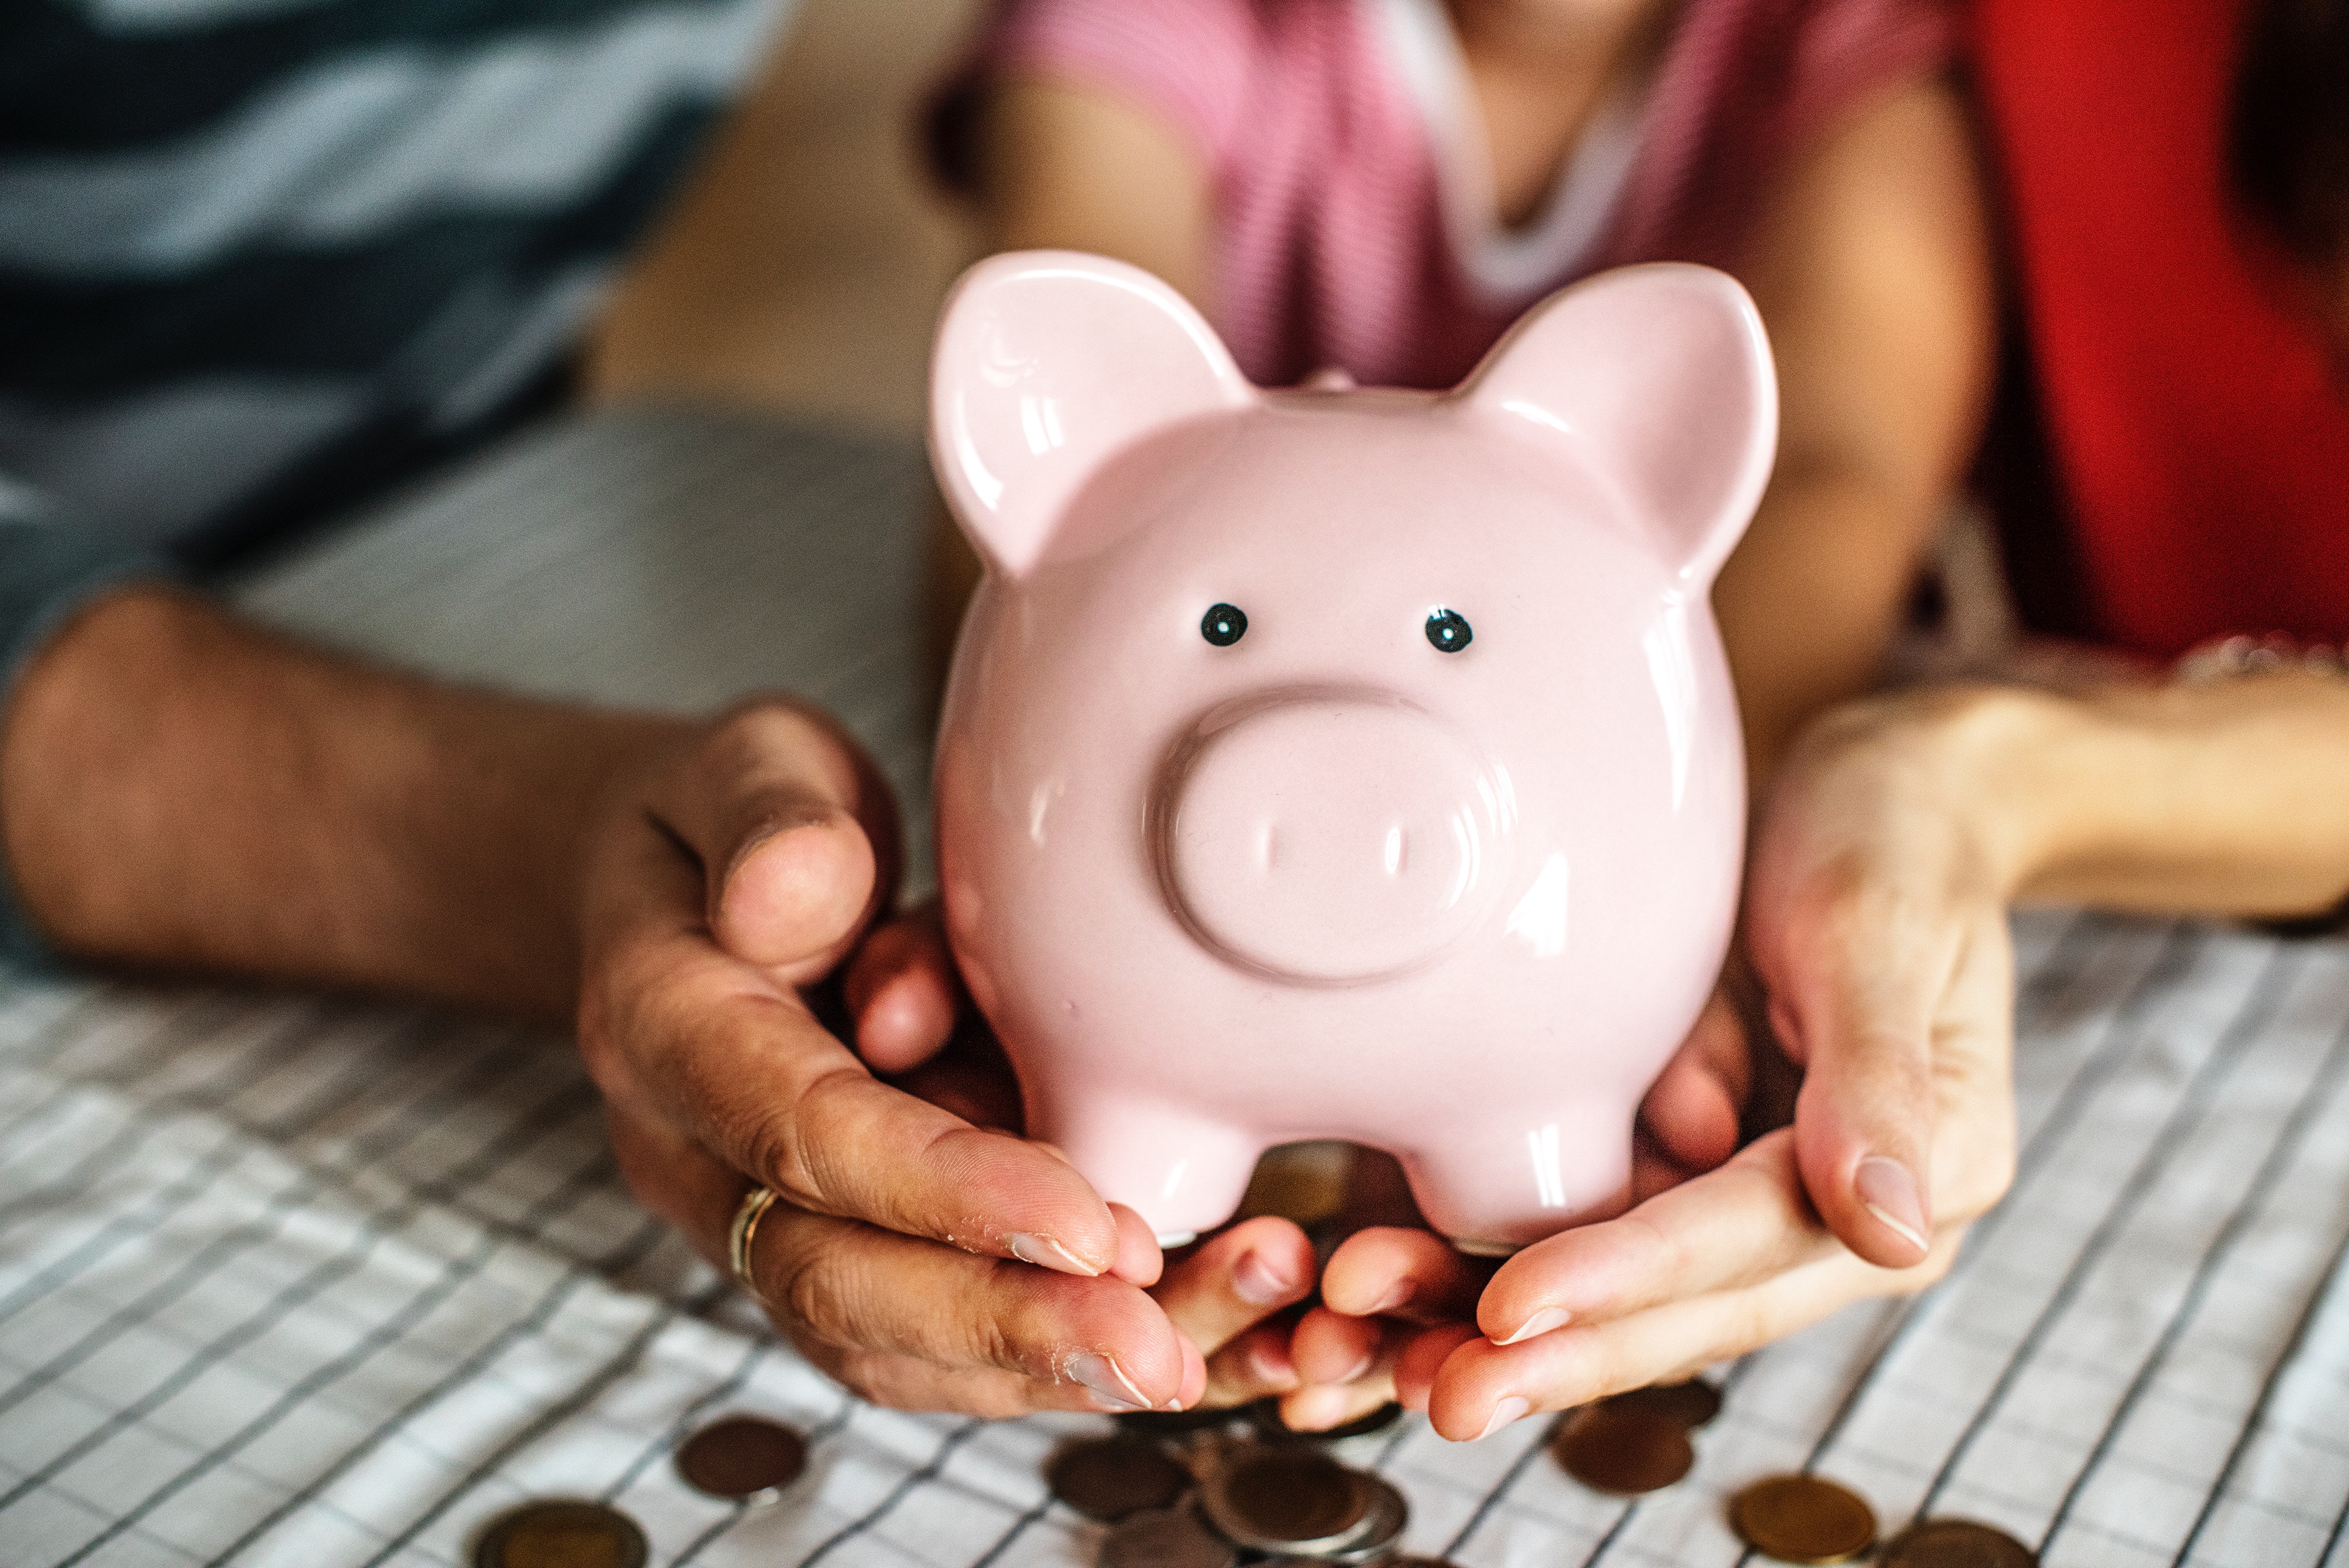
saving, piggy bank, pink, hand, money handling, animation, clay